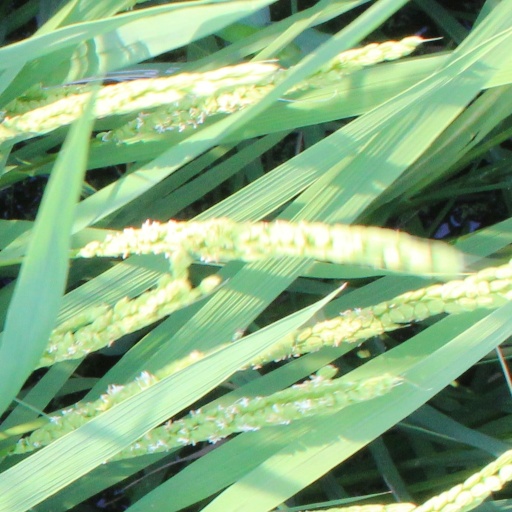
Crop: rice